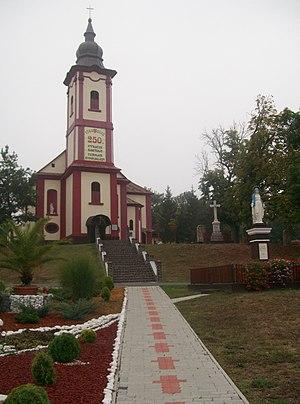
Veľká nad Ipľom est un village de Slovaquie situé dans la région de Banská Bystrica.